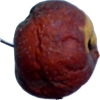
Label: apples